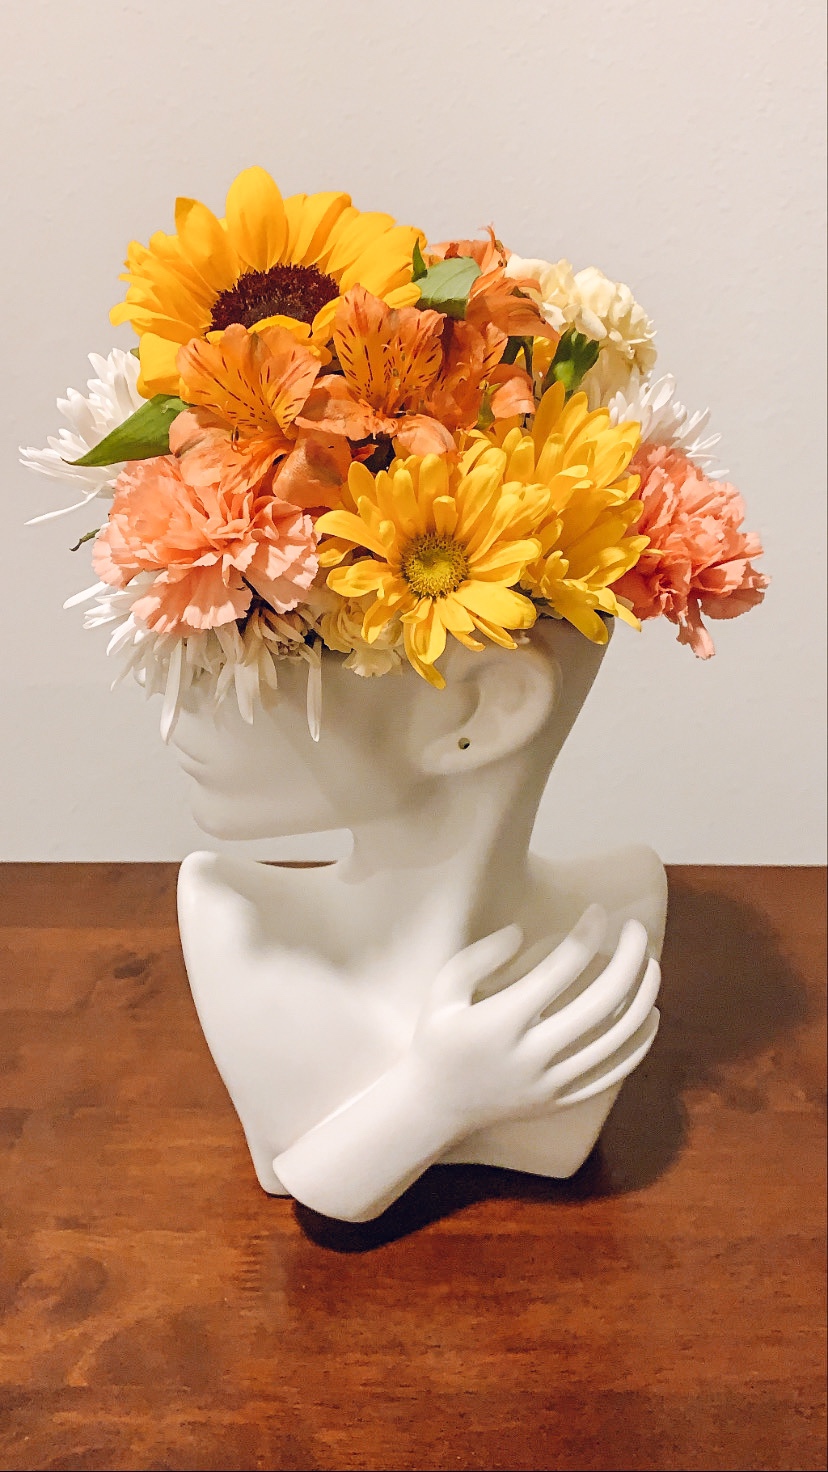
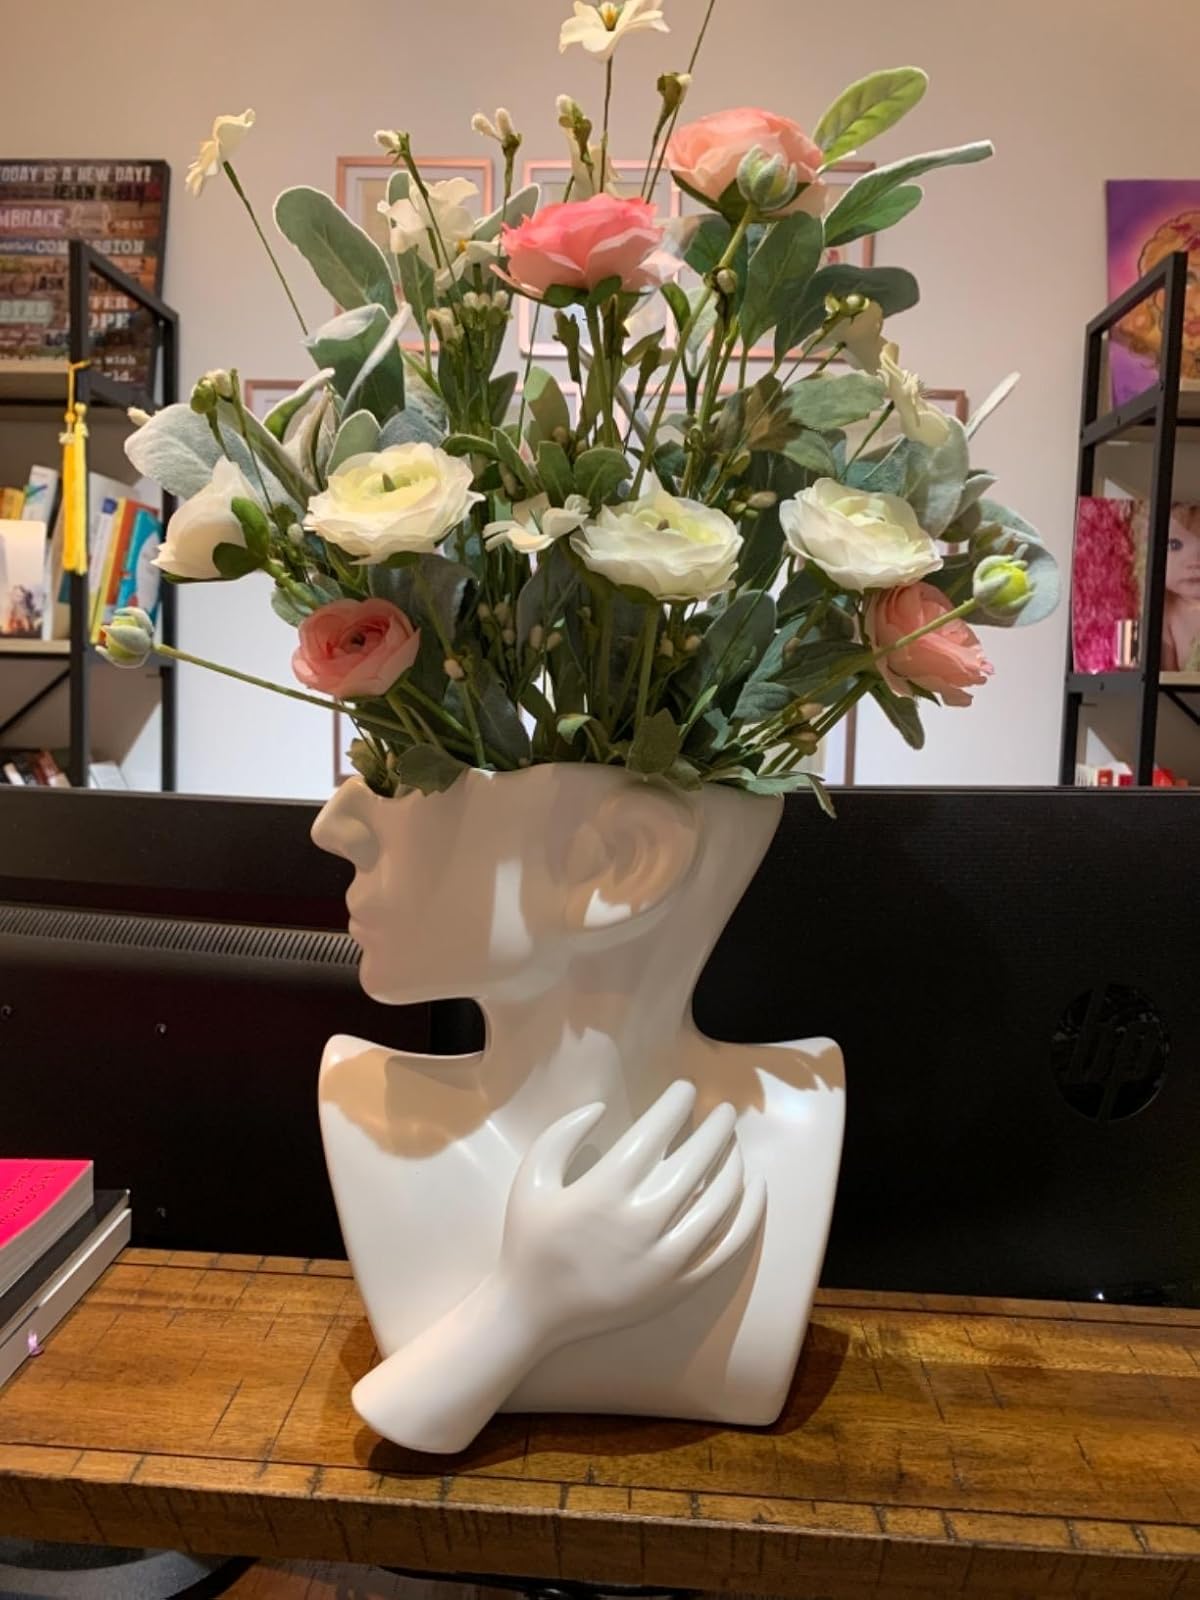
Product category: vase
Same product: yes